Adelaide Hoodless

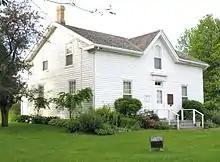

After her years in a one-room school, she stayed with her sister Lizzie while attending 'Ladies College' in Brantford, Ontario. While there, she met John Hoodless who was also the close friend of her sister Lizzie's future husband, Seth Charlton. John Hoodless was the only surviving son of a successful Hamilton furniture manufacturer (Joseph Hoodless). She married John Hoodless on September 14, 1881, and moved to Hamilton, Ontario.